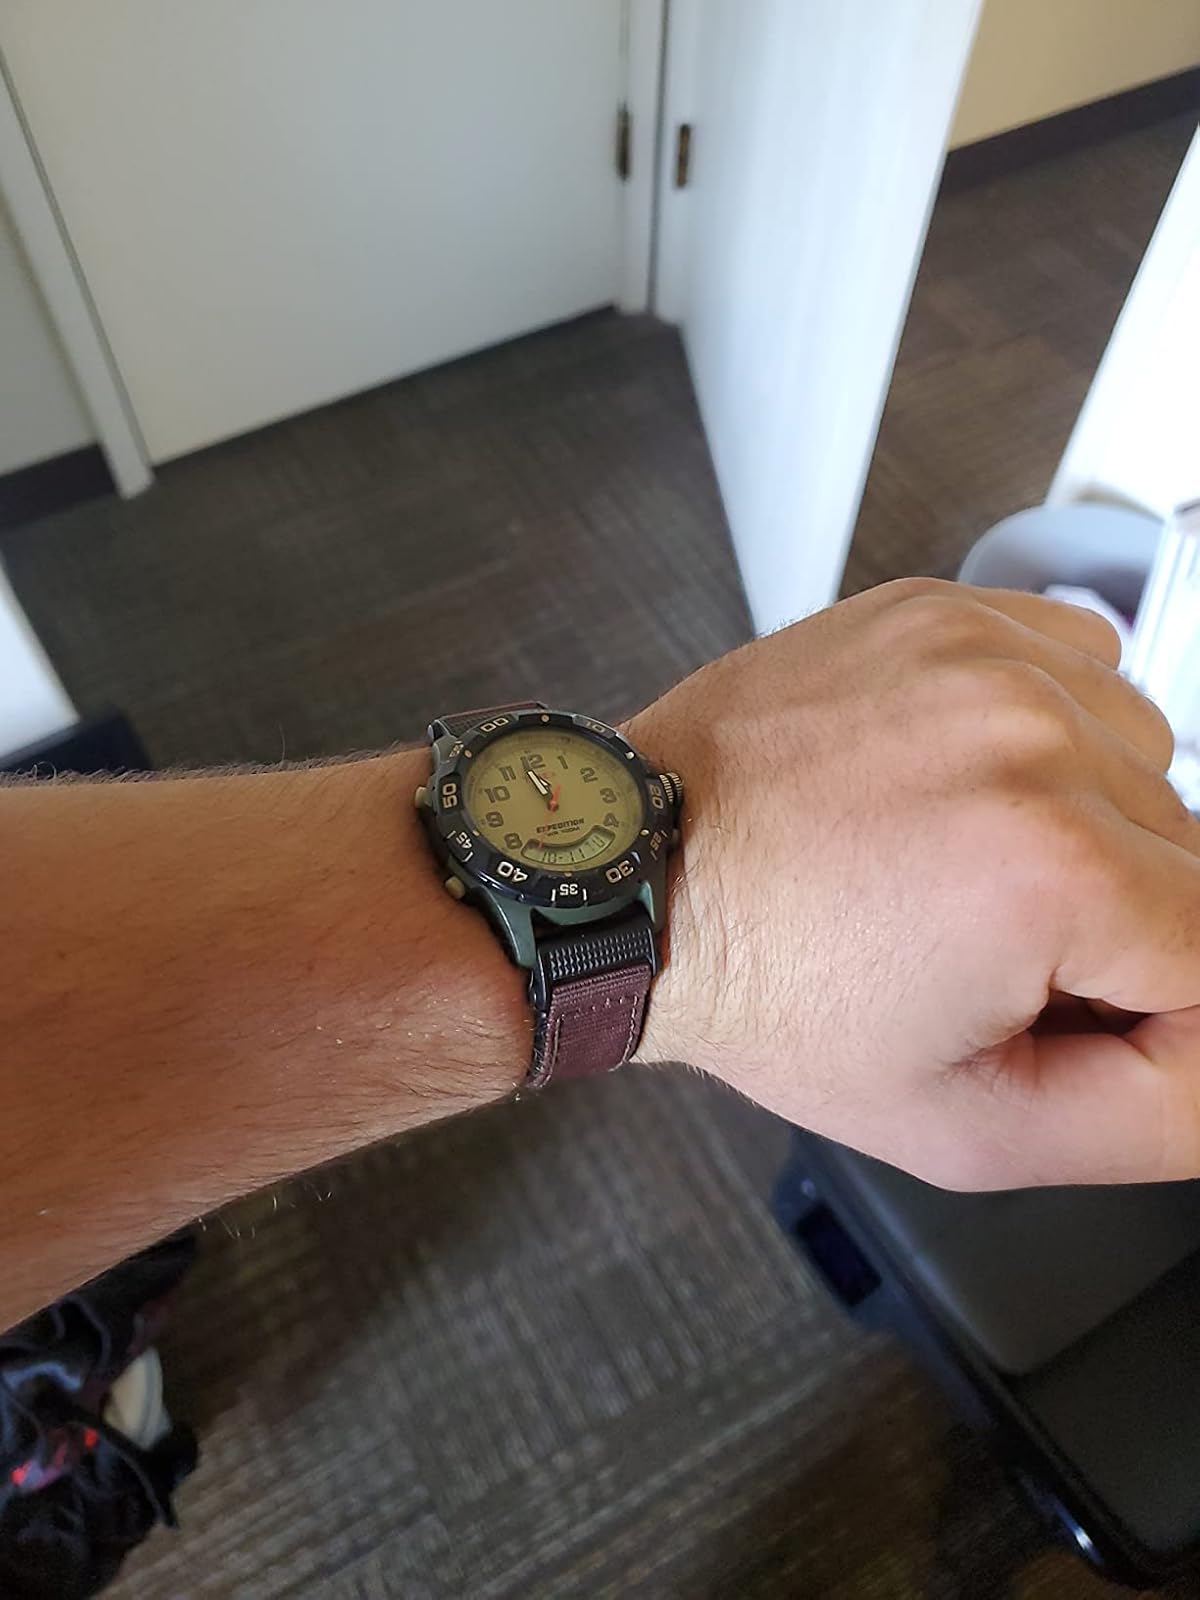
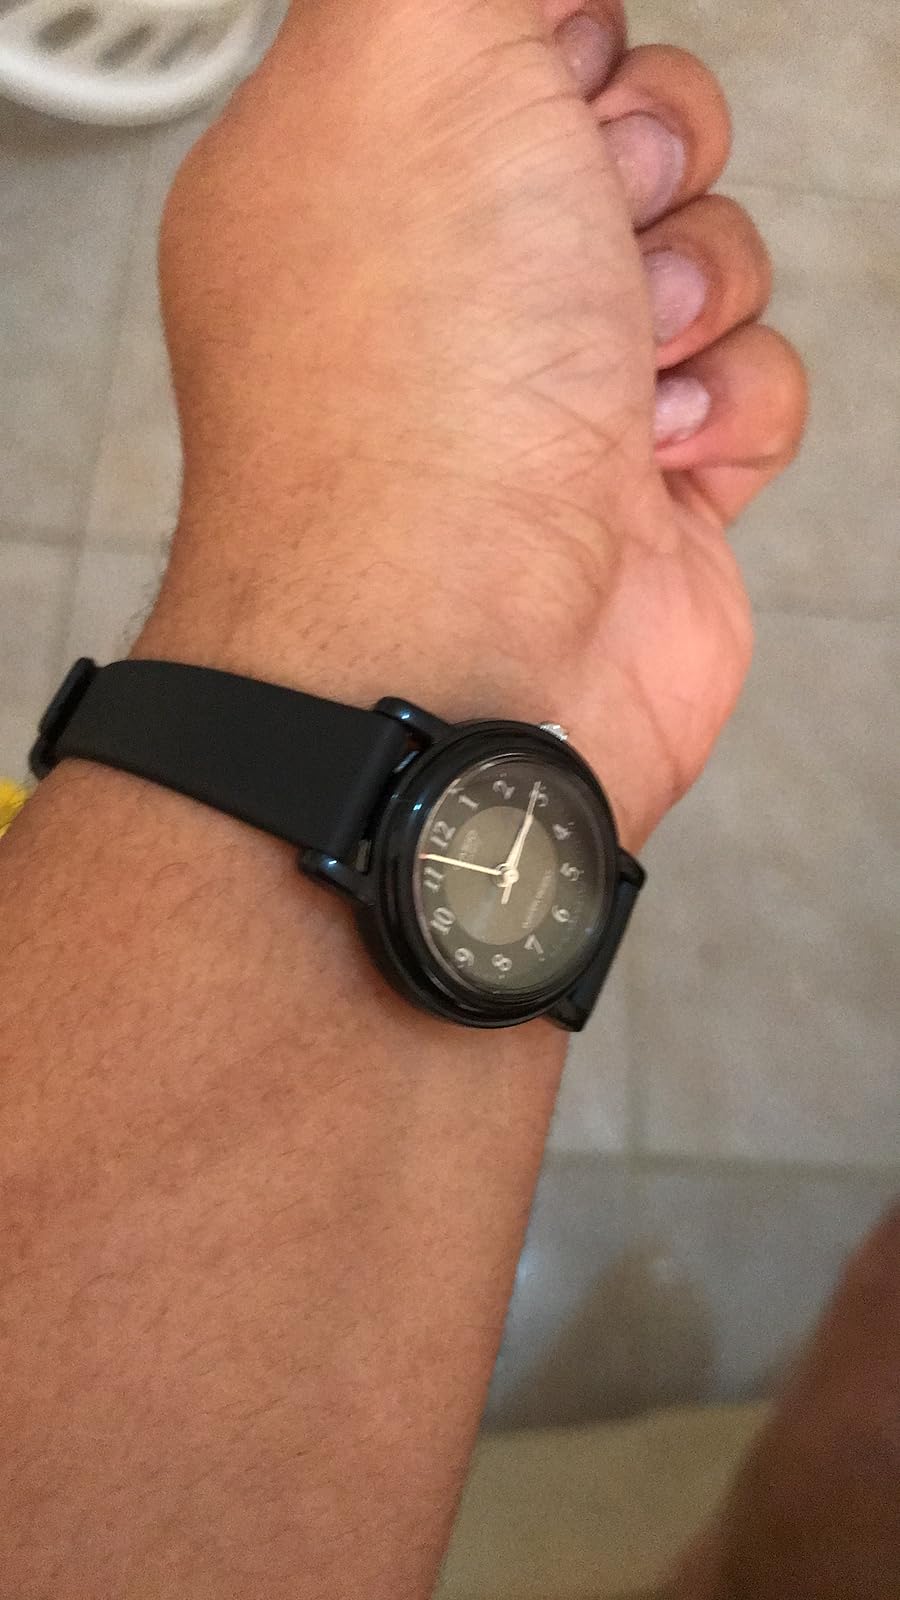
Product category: accessories_watch
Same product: no